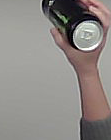
Product: monster_energydrink